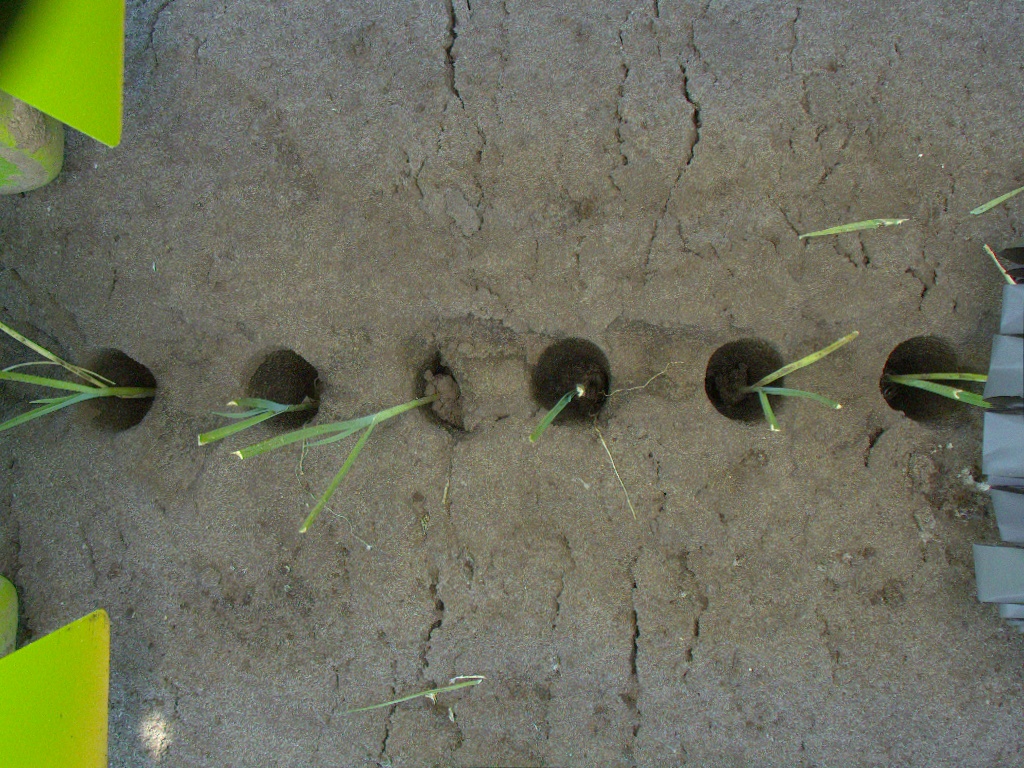
Crop: leek
Objects: stem_leek, stem_leek, stem_leek, stem_leek, stem_leek, stem_leek, leek, leek, leek, leek, leek, leek